Lucciana Cathedral

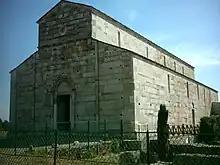
Lucciana Cathedral

Lucciana Cathedral, officially the Cathedral of Saint Mary of the Assumption of Lucciana (French: "Cathédrale Sainte-Marie-de-l'Assomption de Lucciana"; also called La Canonica and Santa Maria Assunta of Bastia), is a Roman Catholic church located in the town of Lucciana, Corsica. The former cathedral is a national monument.